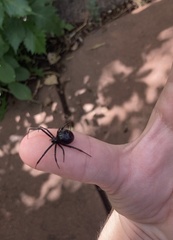
Species: Lactrodectus_hesperus